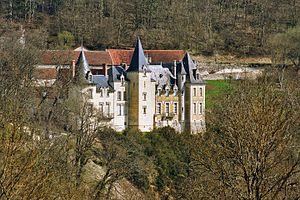
Château de Roche-Prise à Brémur
Brémur-et-Vaurois est une commune française située dans le canton de Châtillon-sur-Seine du département de la Côte-d'Or en région Bourgogne-Franche-Comté.
Cet article recense les monuments historiques du Châtillonnais hormis ceux de Châtillon-sur-Seine proprement dit qui font l'objet d'un listage spécifique.
Le château de Rocheprise est situé à Brémur-et-Vaurois, dans le département français de la Côte-d'Or, sur le versant rive droite de la haute vallée de la Seine.